Ron Haviv

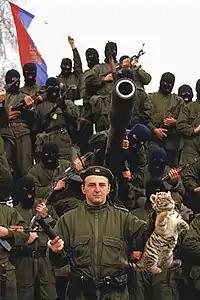
Željko Ražnatović ("Arkan") and his Tigers, photographed by Haviv in 1992.

Haviv is known for his broad documentation of the Yugoslav Wars: the battle of Vukovar in Croatia, the Siege of Sarajevo, the atrocities committed at Serb concentration camps in Bosnia and Herzegovina, and the practice of ethnic cleansing as exhibited by Arkan's Tigers, a Serb paramilitary group active during the Bosnian War.